Ann Hibbins

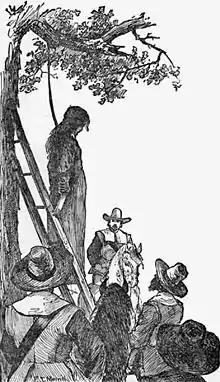
Hanging of Hibbins on Boston Common, June 19, 1656. Sketch by F.T. Merril, 1886

Ann Hibbins (also spelled Hibbons or Hibbens) was a woman executed for witchcraft in Boston, Massachusetts Bay Colony, on June 19, 1656. Her death by hanging was the third for witchcraft in Boston and predated the Salem witch trials of 1692. Hibbins was later fictionalized in Nathaniel Hawthorne's famous novel "The Scarlet Letter". A wealthy widow, Hibbins was the sister-in-law by marriage to Massachusetts governor Richard Bellingham. Her sentence was handed down by Governor John Endicott.